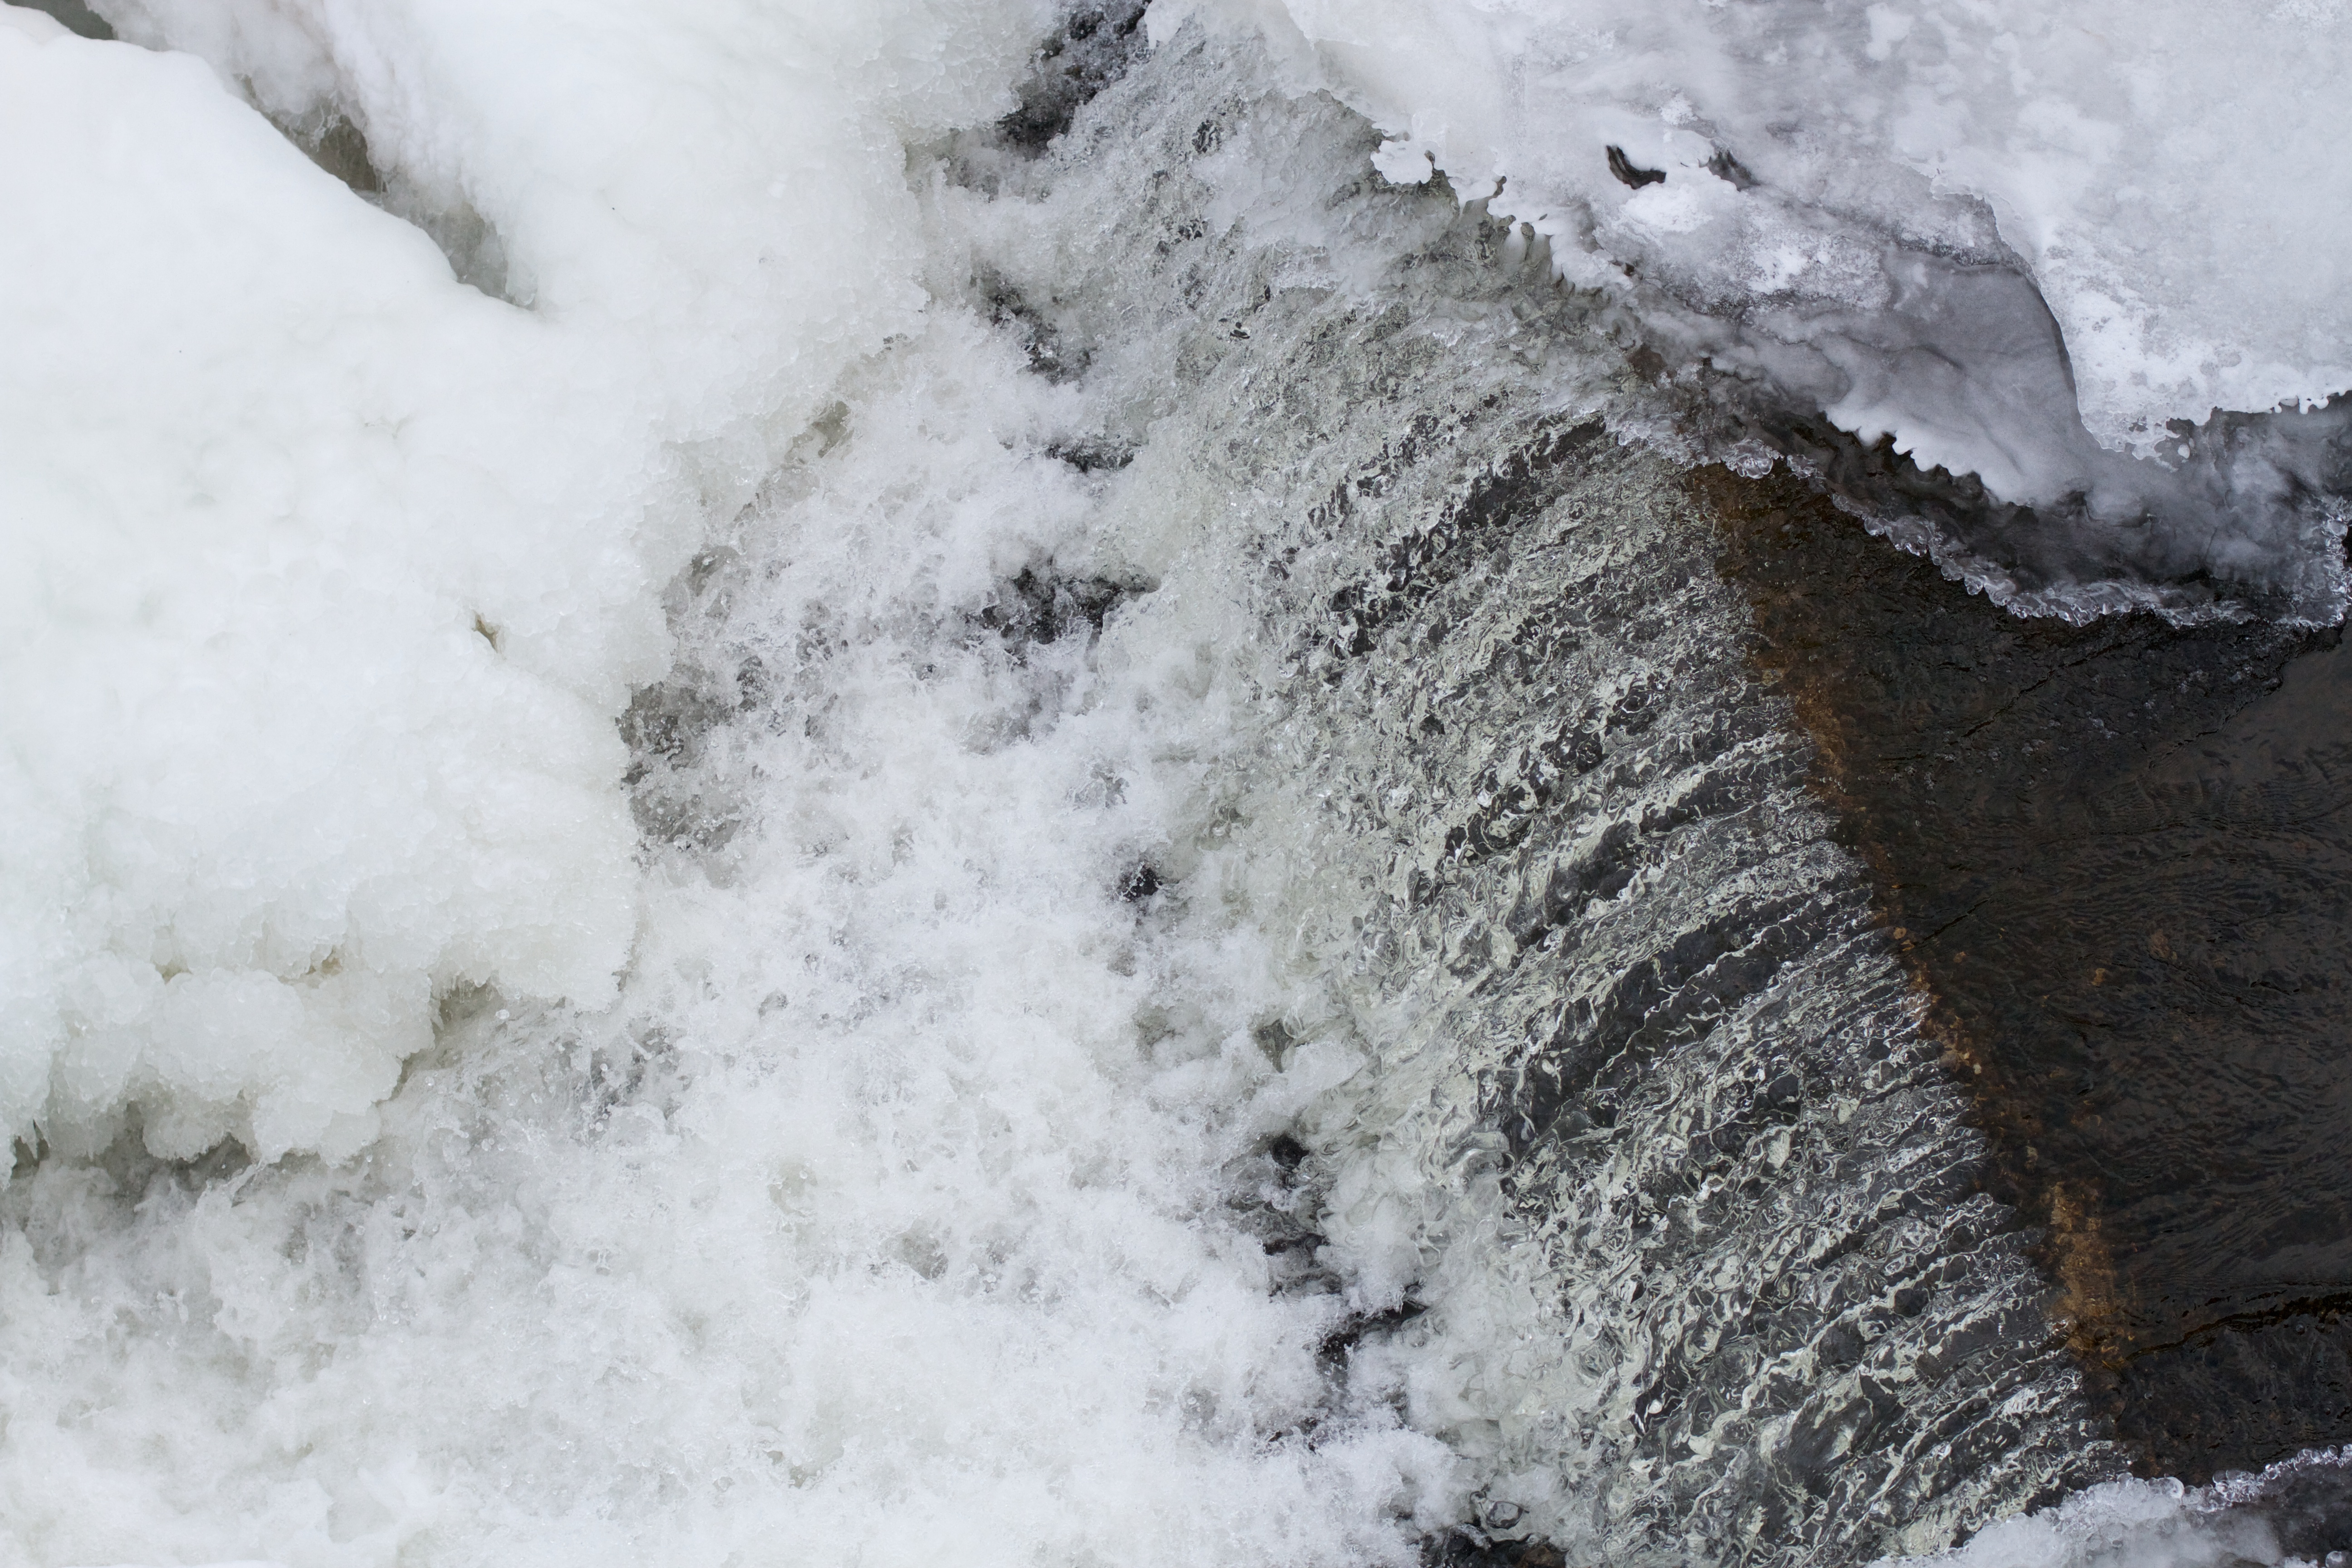
snow, winter, wave, frost, ice, weather, season, blizzard, freezing, geological phenomenon, winter storm